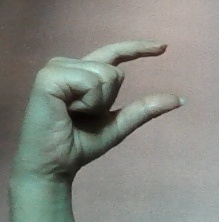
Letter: dal